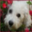
Label: dog